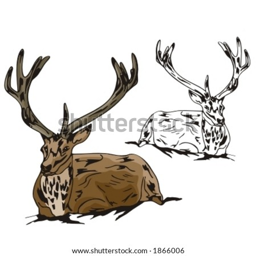
vector illustration of an elk .